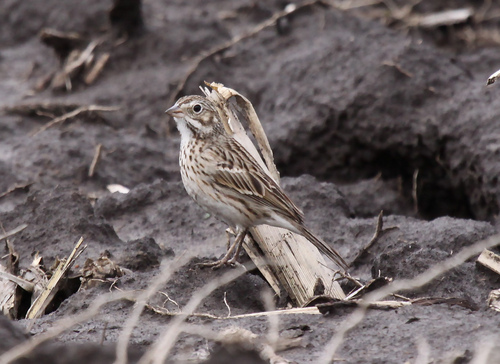
the bird has a small eyering that is black and a small bill that is white.
this bird is white with black and brown on its back.
a small bird with a multicolored body and a small flat bill
this bird has a speckled belly and breast with a short pointy bill.
a small brown and white bird with a short, pointed beak and small white thighs and tarsuses.
this bird has wings that are brown and has a white belly
this bird is white and brown in color, with a brown beak.
the bird is small and spotted black on white with a short bill.
this bird is brown with white and has a very short beak.
a small bird with brown spots on its breast.
Species: Vesper Sparrow